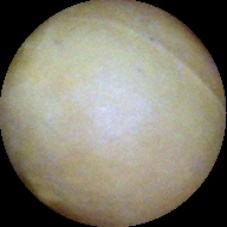
Label: Intact